Alexandroupolis

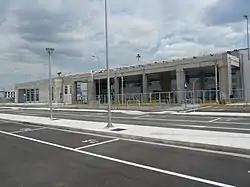

Alexandroupolis is served by Dimokritos International Airport (IATA:AXD) in the suburbs of Apalos, about 6 km from Alexandroupolis city center. There are daily flights to Athens, and several days per week flights to Crete (Heraklion and Sitia). At summer 2024 the direct connection to Larnaca Airport will begin. The airport is connected to the city by highway, taxi services, and scheduled bus services.